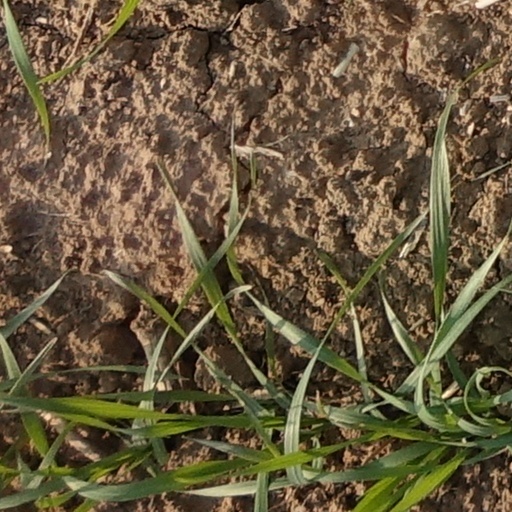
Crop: wheat